Daisy Irani (actress)

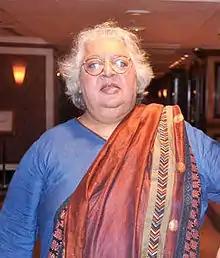
Irani at the 2012 audio release of "Shirin Farhad Ki Toh Nikal Padi"

Daisy Irani Shukla (born 17 June 1950) is an Indian actress in Hindi language films. She was a popular child actor in the 1950s and 1960s. She is most known for films such as "Bandish" (1955), "Ek Hi Raasta" (1956), "Naya Daur" (1957), "Hum Panchhi Ek Daal Ke" (1957), "Jailor" (1958), "Qaidi No. 911" (1959) and "Do Ustad" (1959). As a supporting actress, she acted in "Kati Patang" in 1971. She also worked in a TV show "Shararat" (2003–2006).